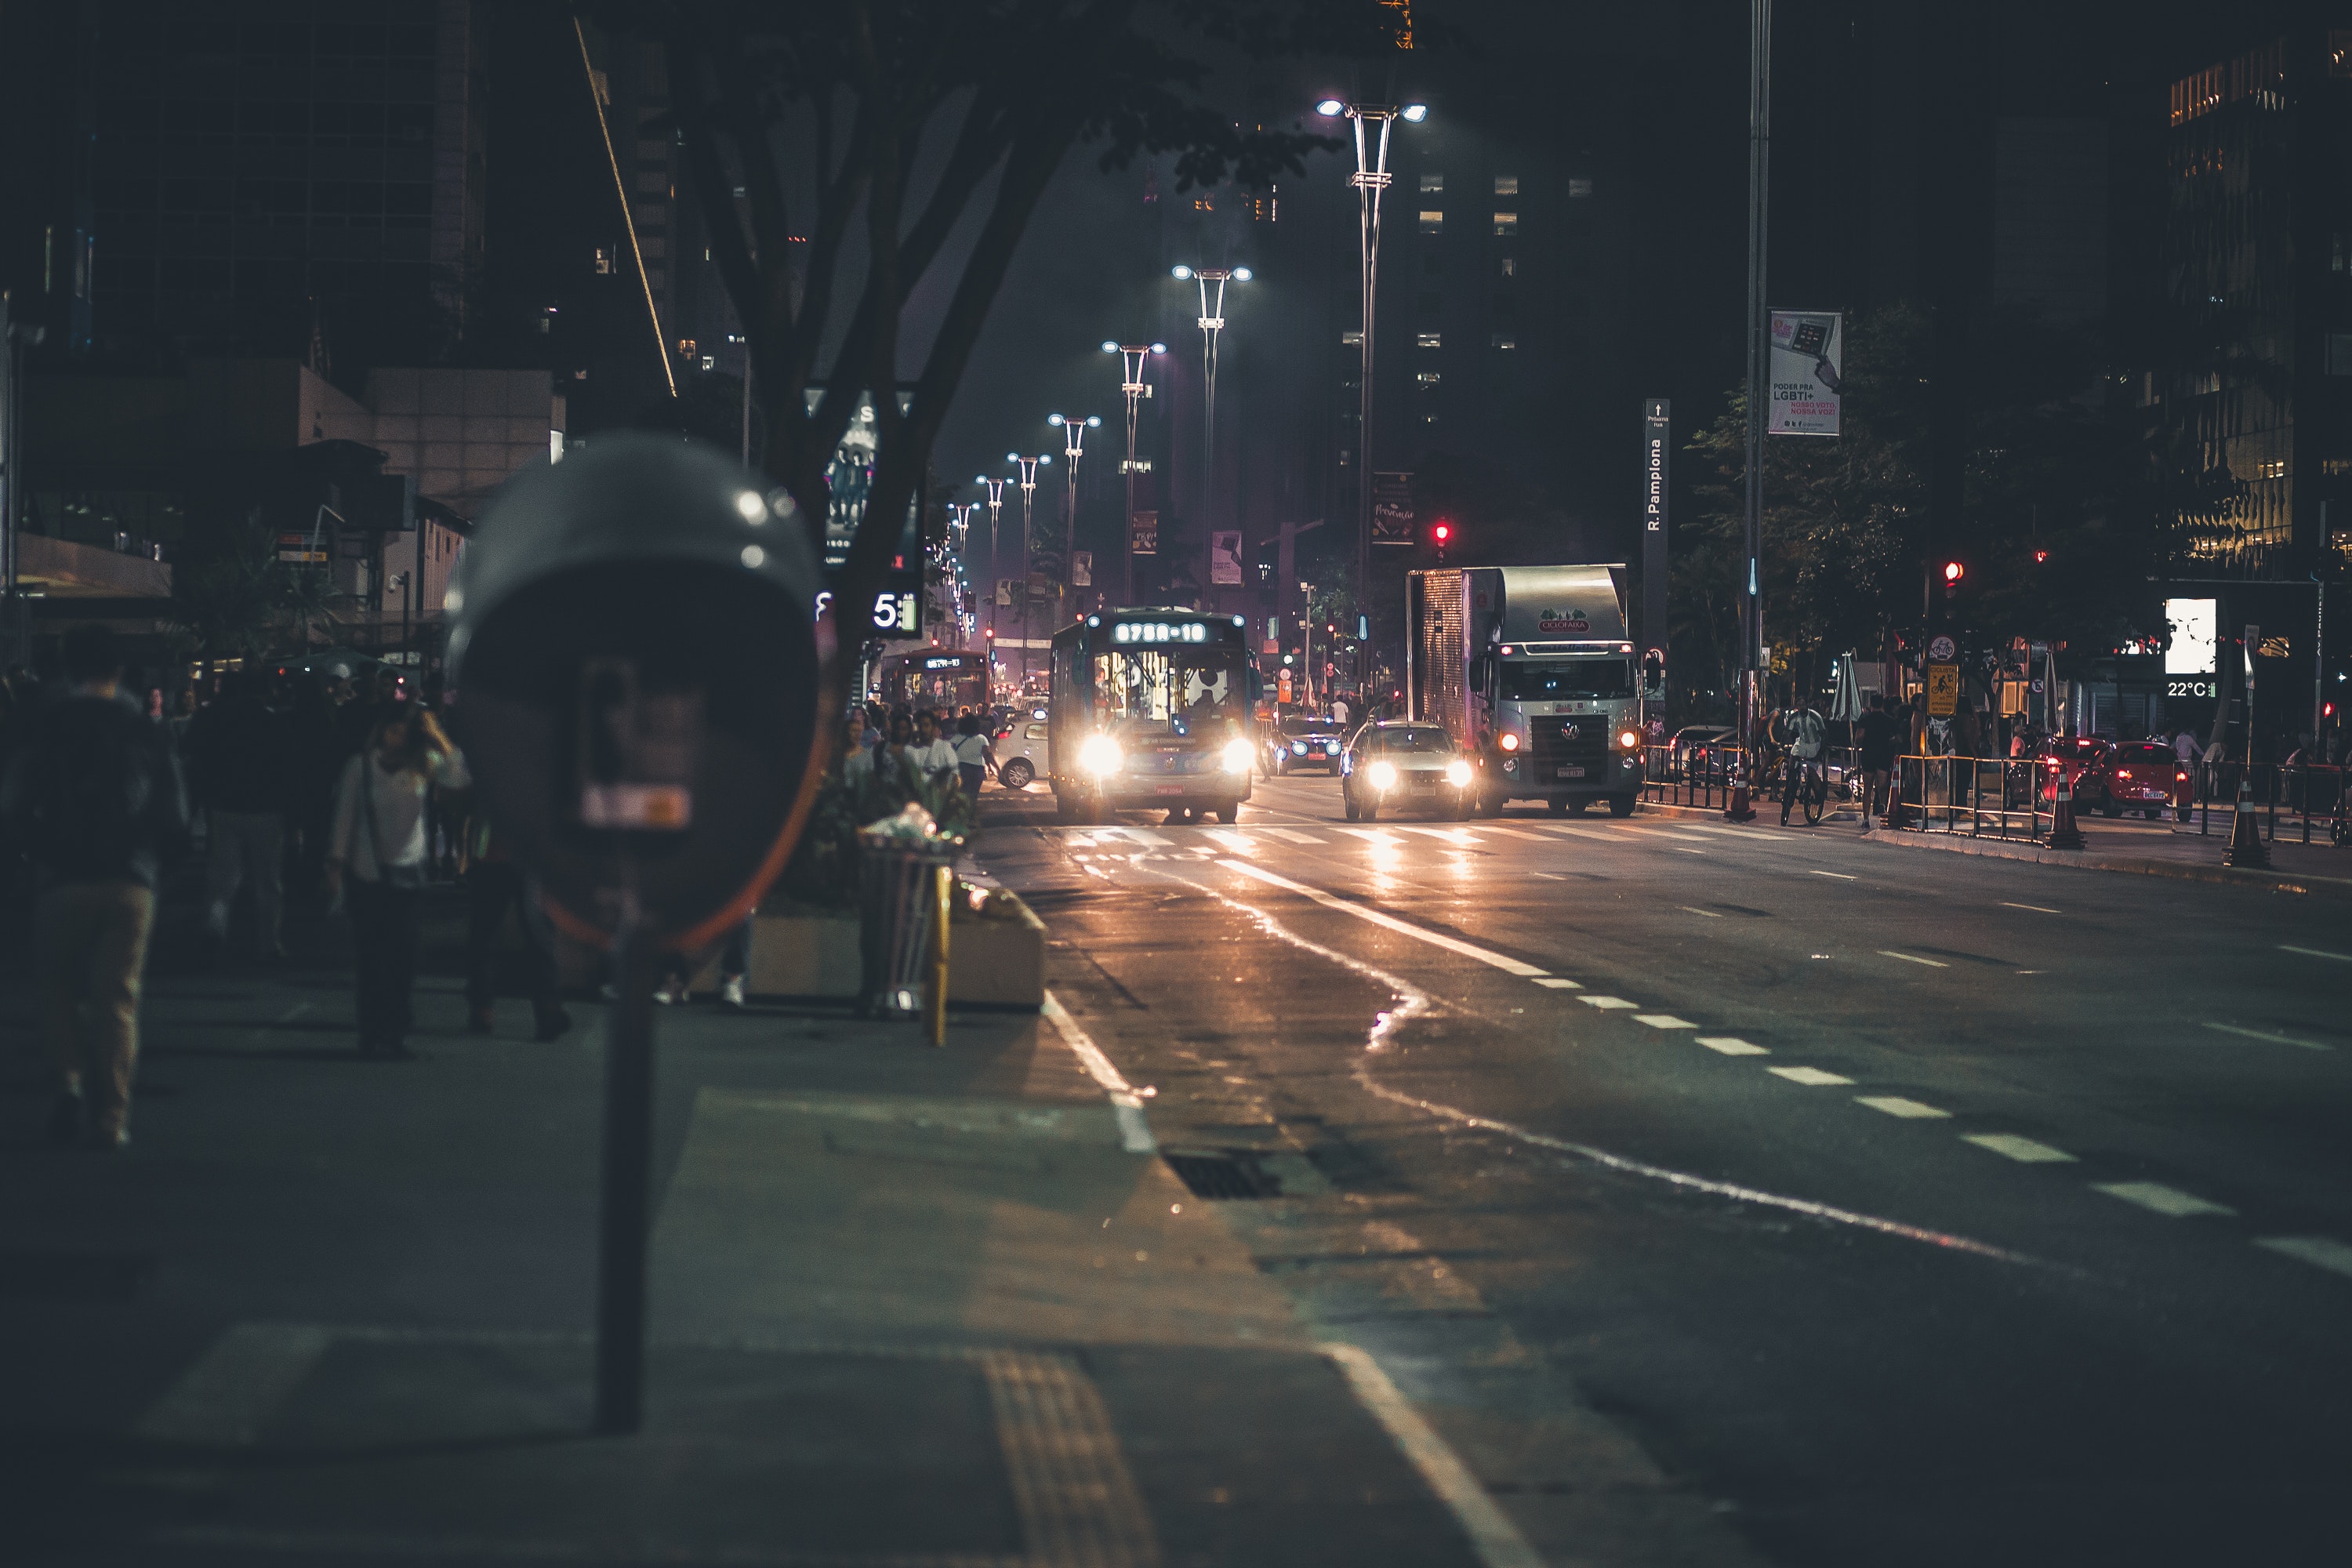
night, urban area, light, sky, metropolitan area, mode of transport, lighting, transport, city, lane, road, darkness, street light, line, street, infrastructure, thoroughfare, midnight, architecture, road surface, tree, automotive lighting, electricity, metropolis, traffic, asphalt, downtown, light fixture, traffic light, lens flare, electrical supply, vehicle, nonbuilding structure, signaling device